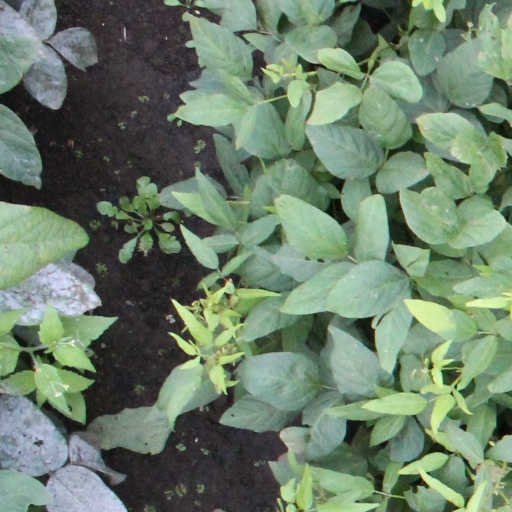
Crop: soybean